Jason Tyner

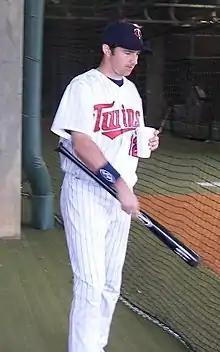
Tyner with the Minnesota Twins

Jason Renyt Tyner (born April 23, 1977) is a former Major League Baseball outfielder. His MLB career spanned nine seasons from 2000 through 2008 for the New York Mets (2000), Tampa Bay Devil Rays (2000-2003), Minnesota Twins (2005-2007), and Cleveland Indians (2008). He bats and throws left-handed and played all three outfield spots, with the majority of his playing time coming in left field.